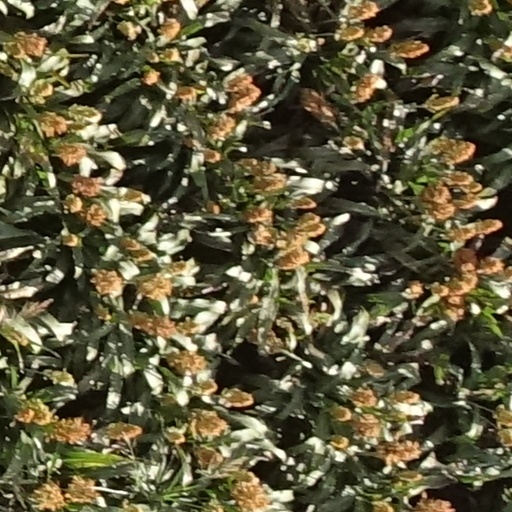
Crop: sorghum